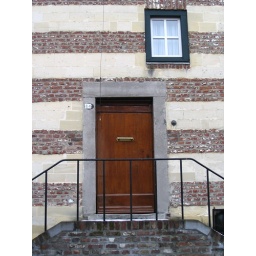
Nice wooden door in a special wall